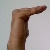
The image shows a hand gesture representing a space in Indian Sign Language.